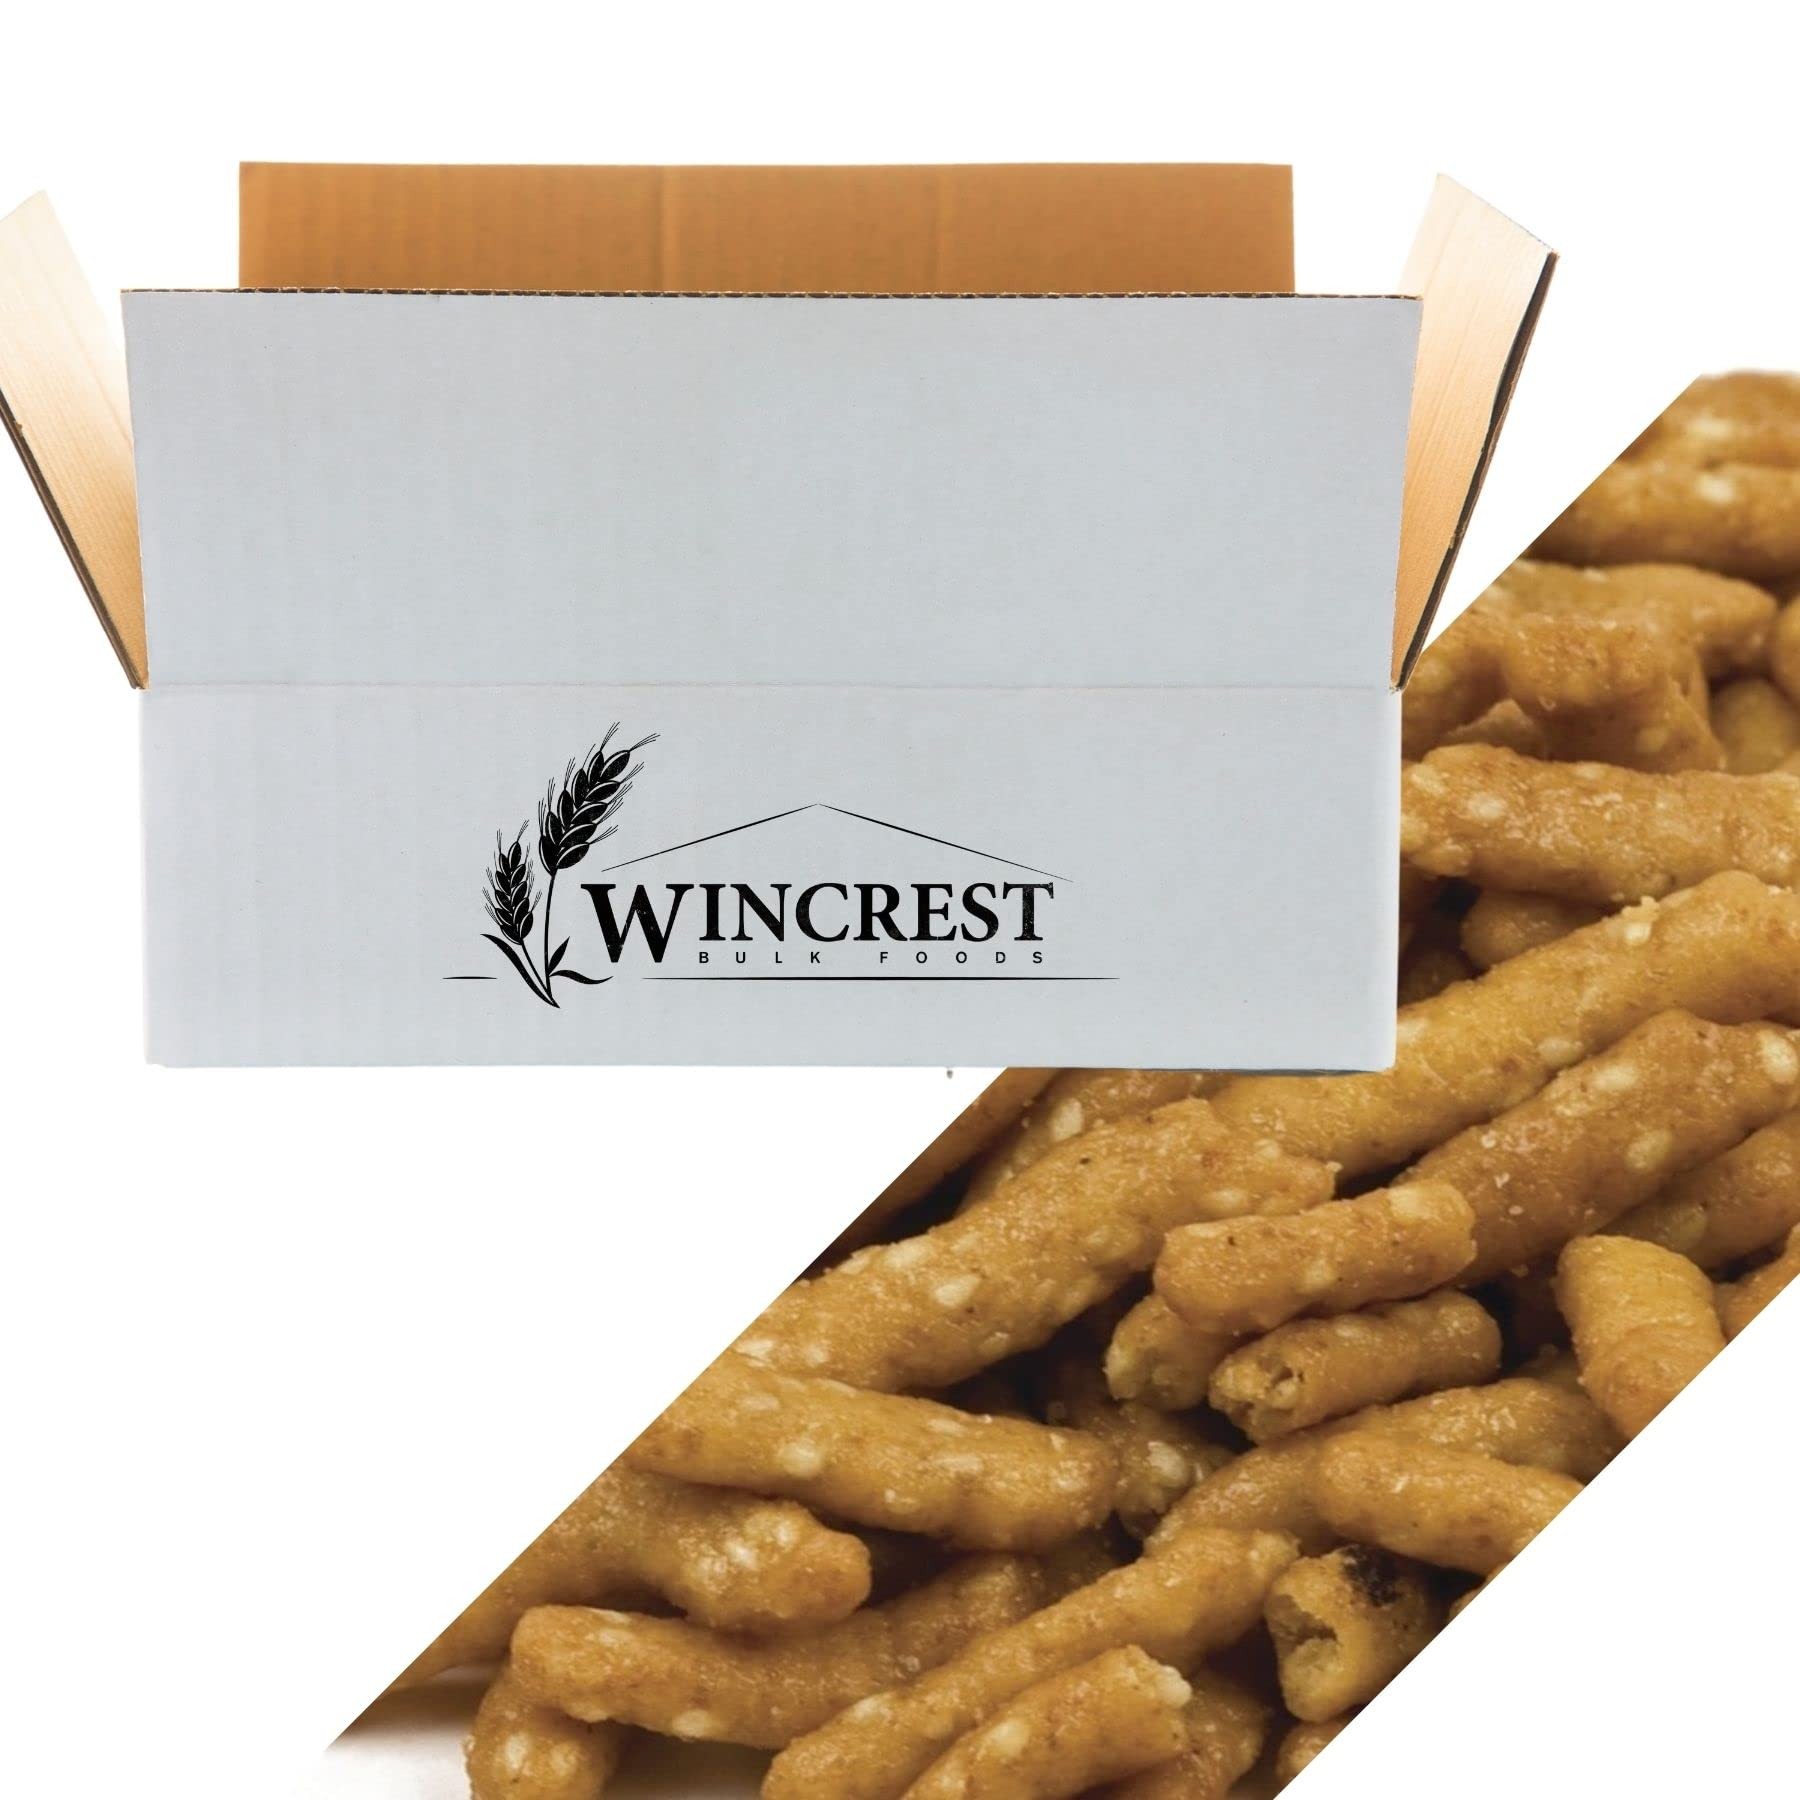
Item Name: WinCrest Bulk Honey Roasted Sesame Sticks - 5 Lb Case
Bullet Point 1: Honey Roasted Sesame Sticks are slow roasted to bring out the sweet hint of honey.
Bullet Point 2: Try mixing a handful of these with your favorite mixed nuts for an extra crunchy and flavorful snack for any special occasion.
Bullet Point 3: 5 Lb Case - Distributed by WinCrest Bulk Foods
Product Description: Honey Roasted Sesame Sticks are slow roasted to bring out the sweet hint of honey. Try mixing a handful of these with your favorite mixed nuts for an extra crunchy and flavorful snack for any special occasion.
Value: 80.0
Unit: Ounce

Price: 31.99